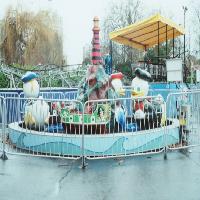
Weather: cloudy or overcast